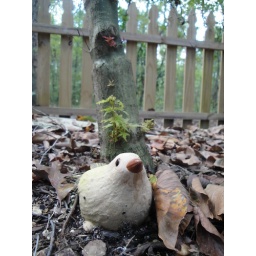
Little tiny green &amp;amp; red leaves are sprouting at the base of our tree in August's garden.